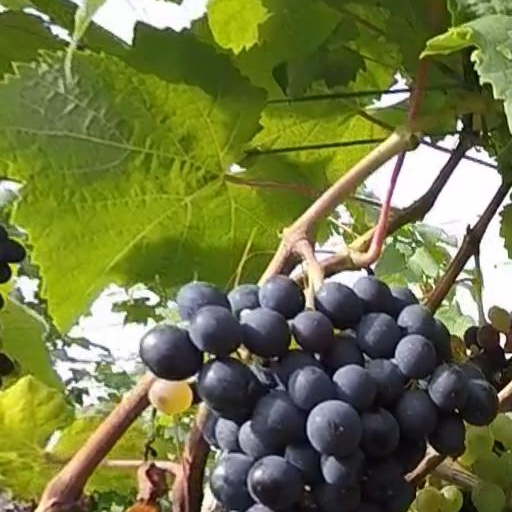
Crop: grape